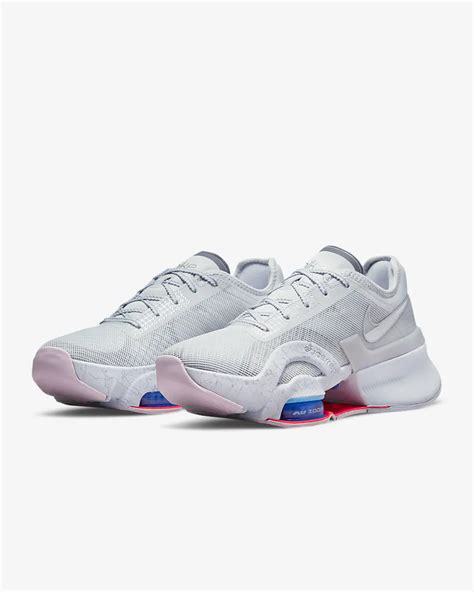
Brand: Nike
Model: Air Zoom Superrep